Komaki Station

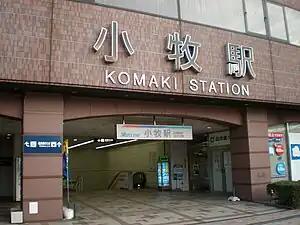
Komaki Station West Exit

Komaki Station is served by the Meitetsu Komaki Line, and is located 9.8 kilometers from the starting point of the line at .